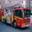
Label: truck